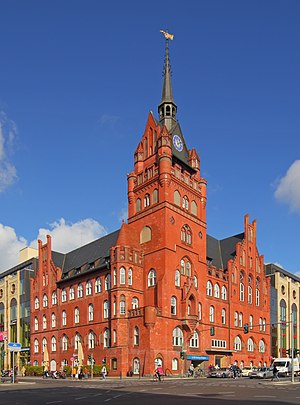
Rathaus Steglitz
Rathaus Steglitz.
Rathaus Steglitz er rådhuset i den tidligere administrative bydel Steglitz i det sydlige Berlin, Tyskland.